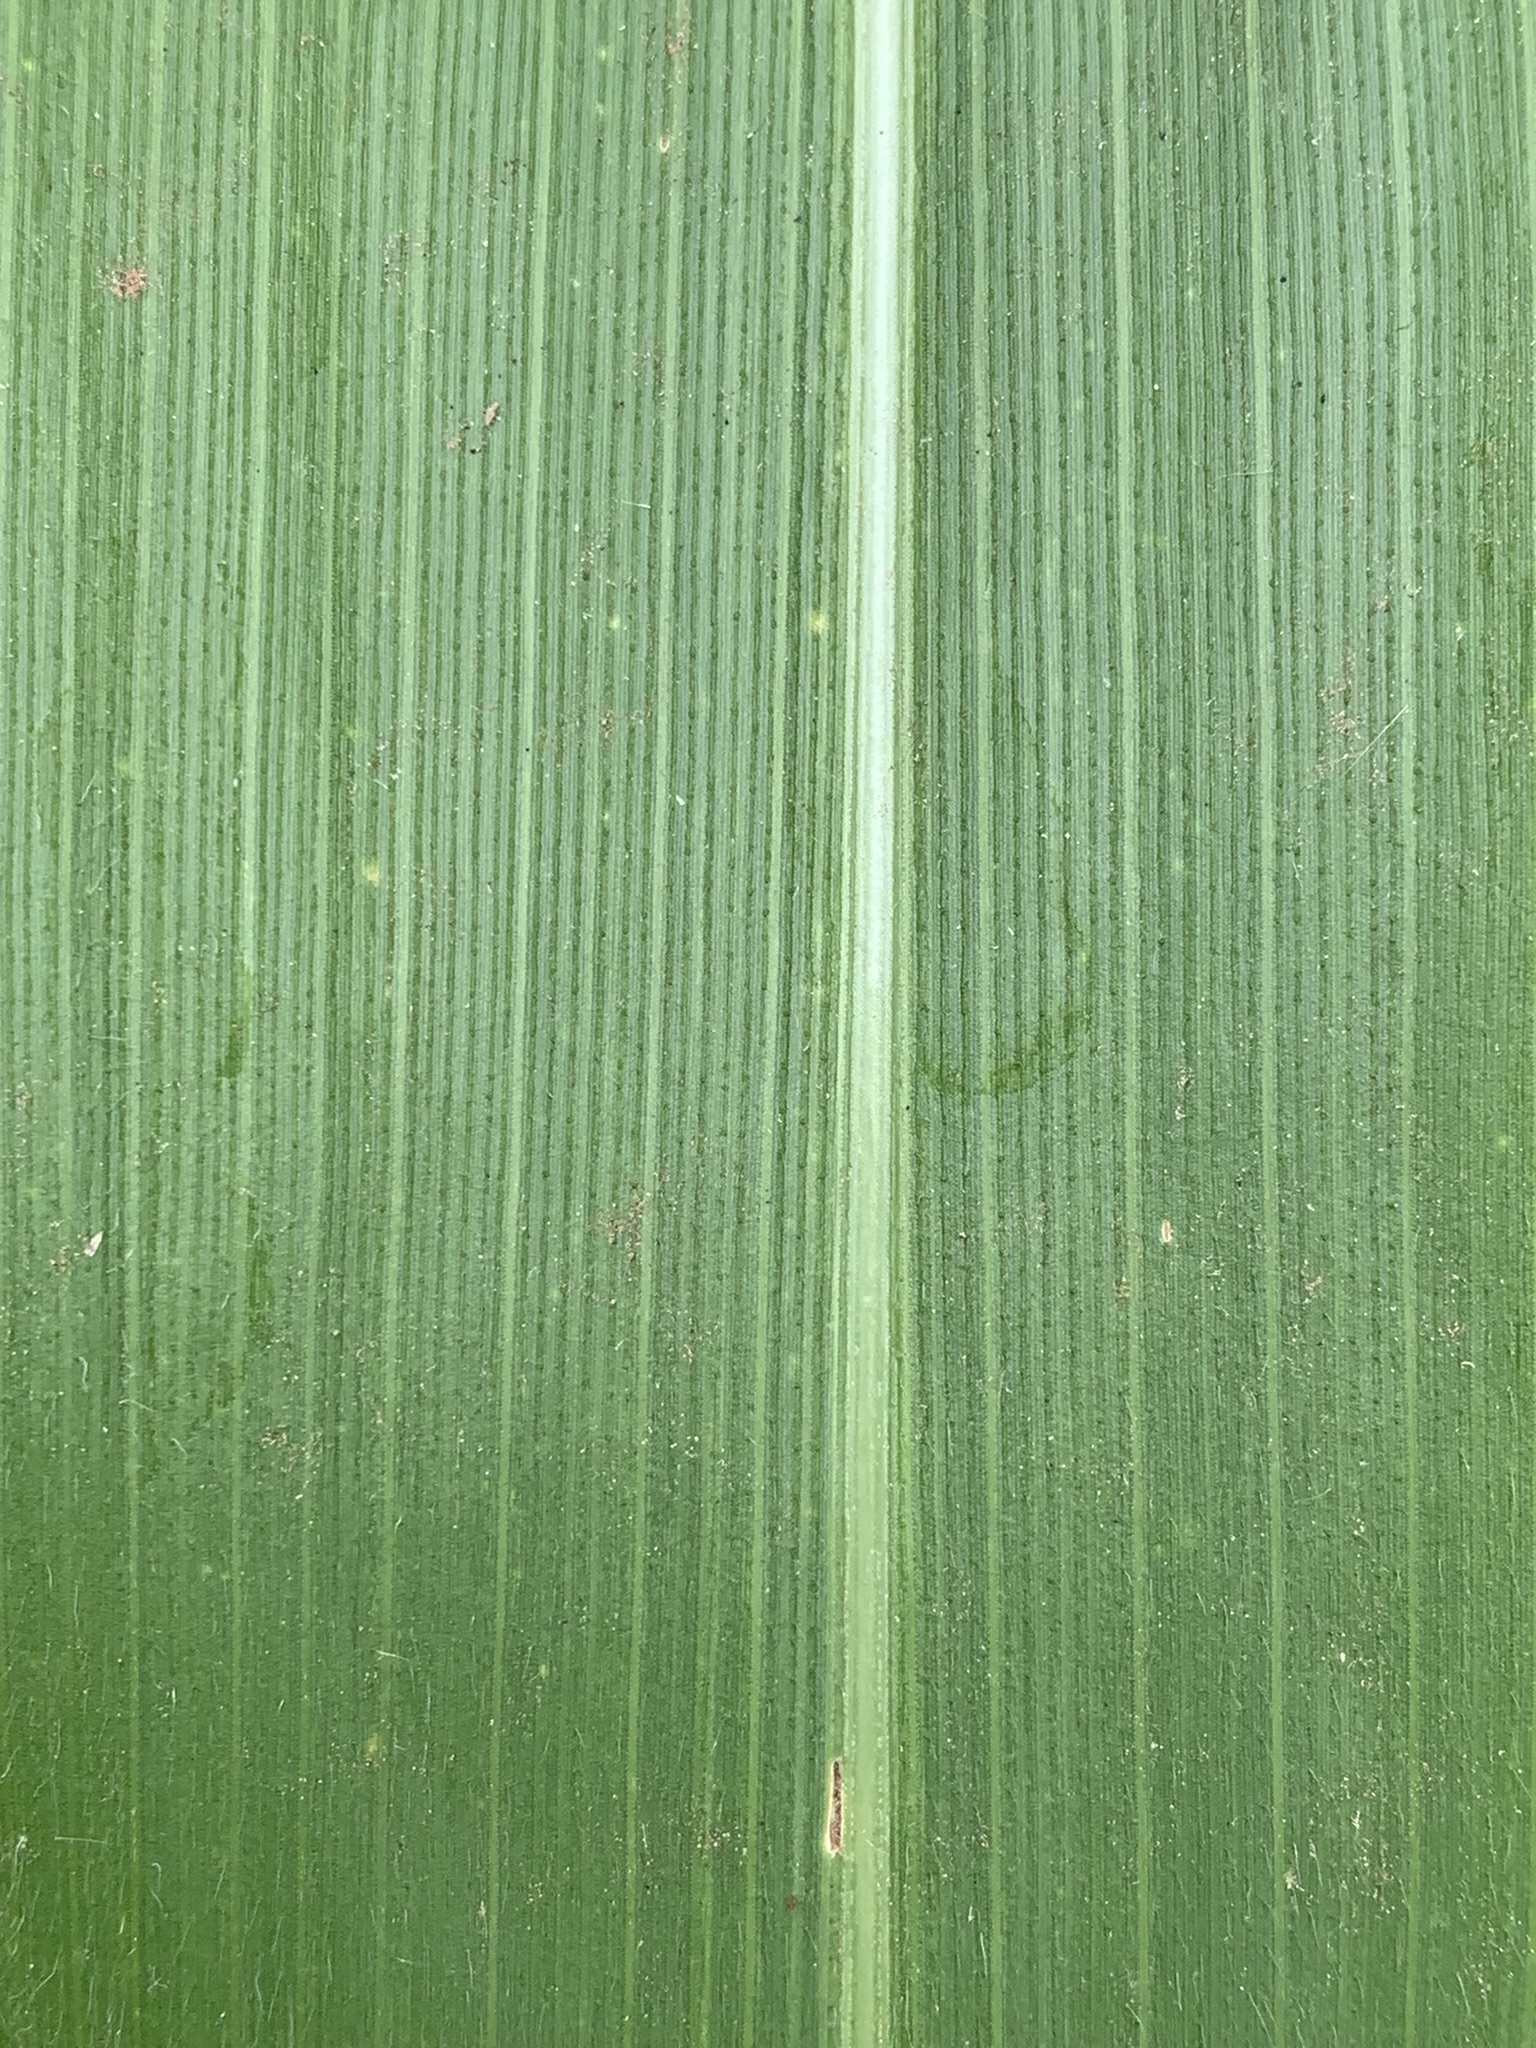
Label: Healthy